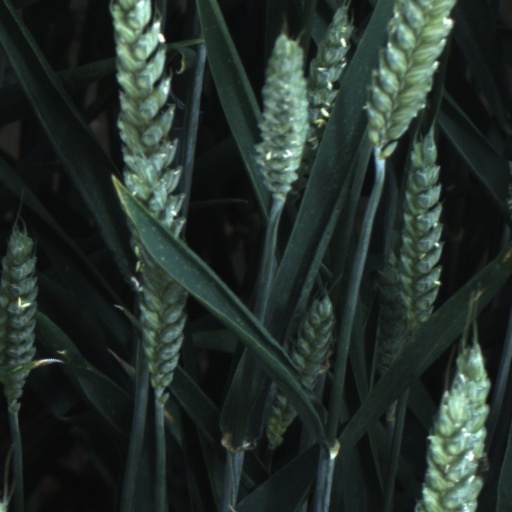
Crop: wheat